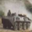
Label: tank